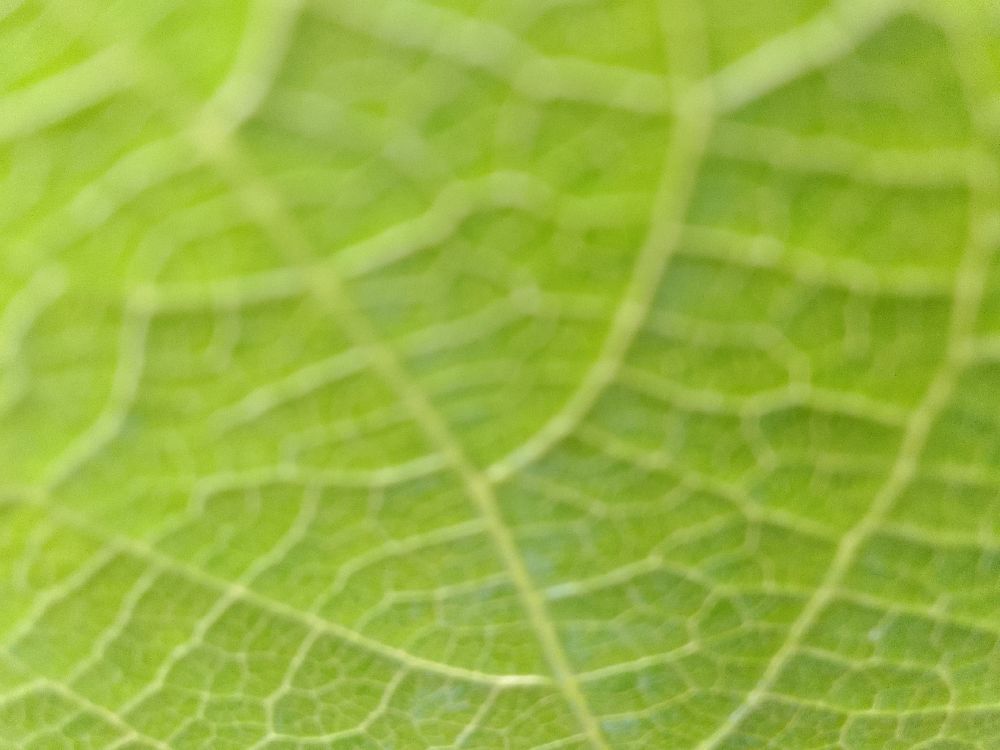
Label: healthy